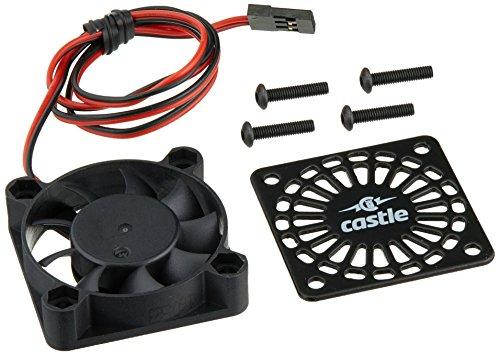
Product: Castle Creations 011-0100-00 Fan 40mm Accy
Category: Remote & App Controlled Vehicles & Parts | Remote & App Controlled Vehicle Parts | Power Plant & Driveline Systems | Electric Motors & Parts | Cooling Fans
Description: FEATURES: Compatible with a wide range of Castle ESCs including the Phoenix Edge 160 HVf.
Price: $18.58
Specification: ProductDimensions:4x0.5x5inches|ItemWeight:0.32ounces|ShippingWeight:0.96ounces(Viewshippingratesandpolicies)|DomesticShipping:ItemcanbeshippedwithinU.S.|InternationalShipping:ThisitemcanbeshippedtoselectcountriesoutsideoftheU.S.LearnMore|ASIN:B00LMJGBAG|Itemmodelnumber:CSEC1000|Manufacturerrecommendedage:14yearsandup